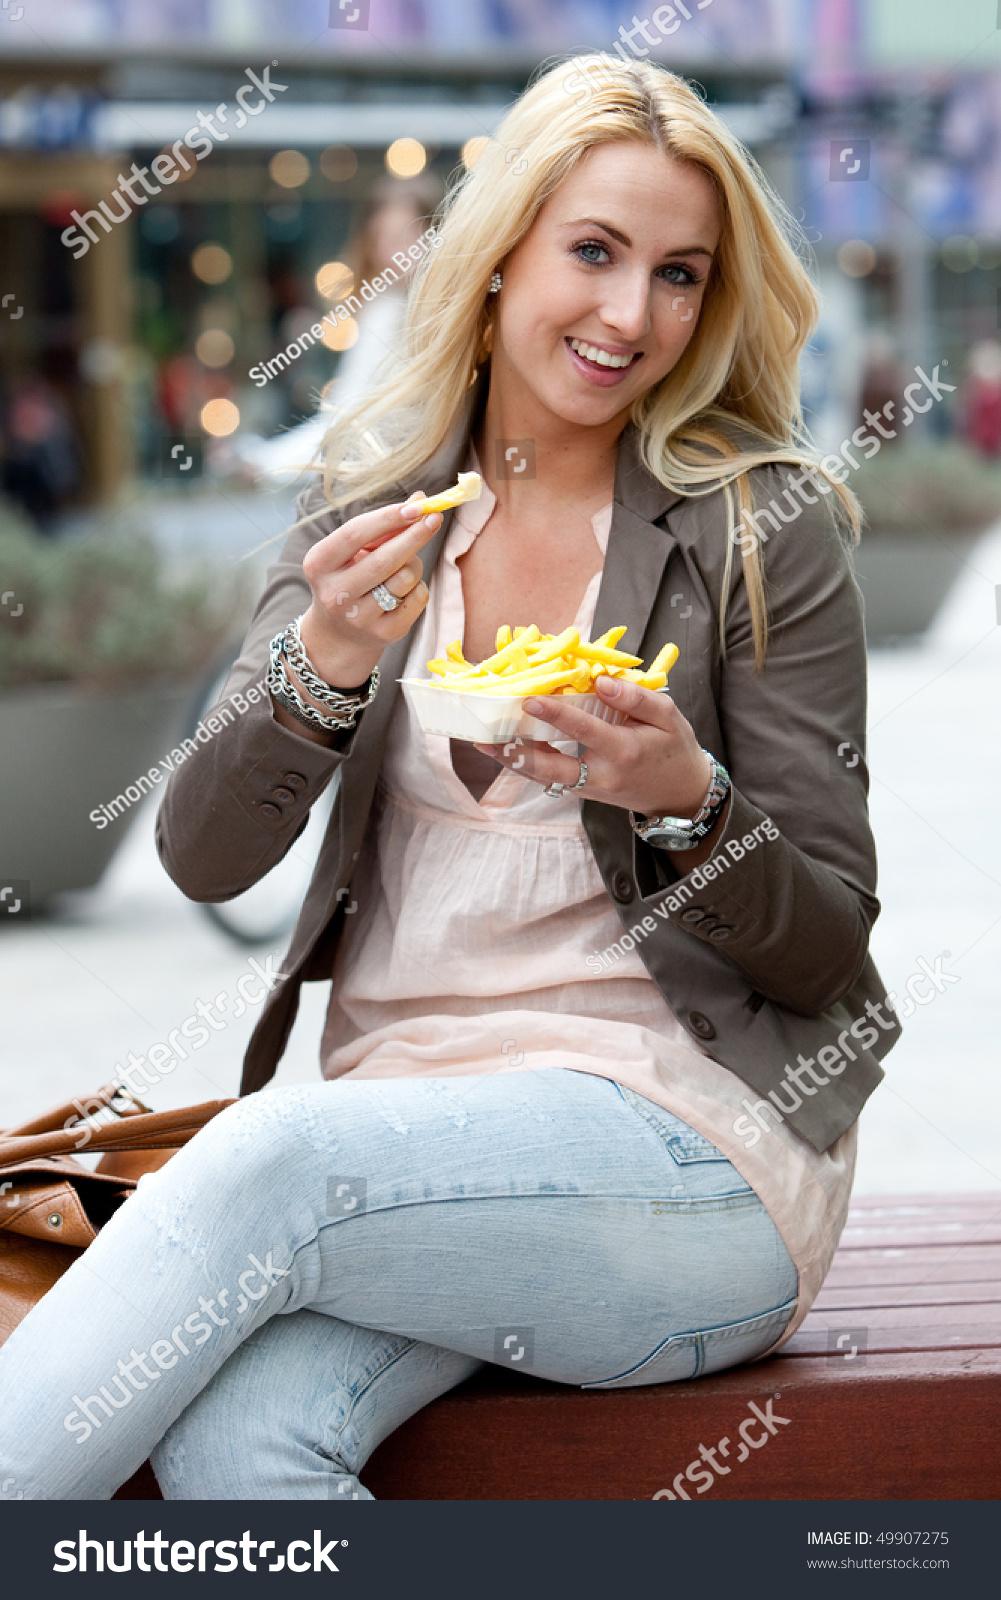
pretty young girl in the city eating fries with mayonnaise
Relation: Visible, Subjective